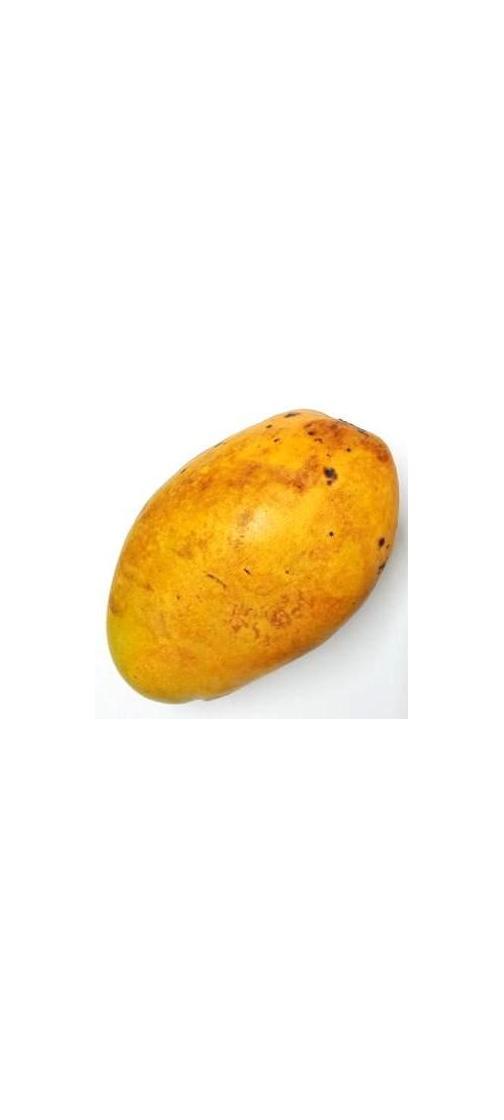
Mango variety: Bari-11